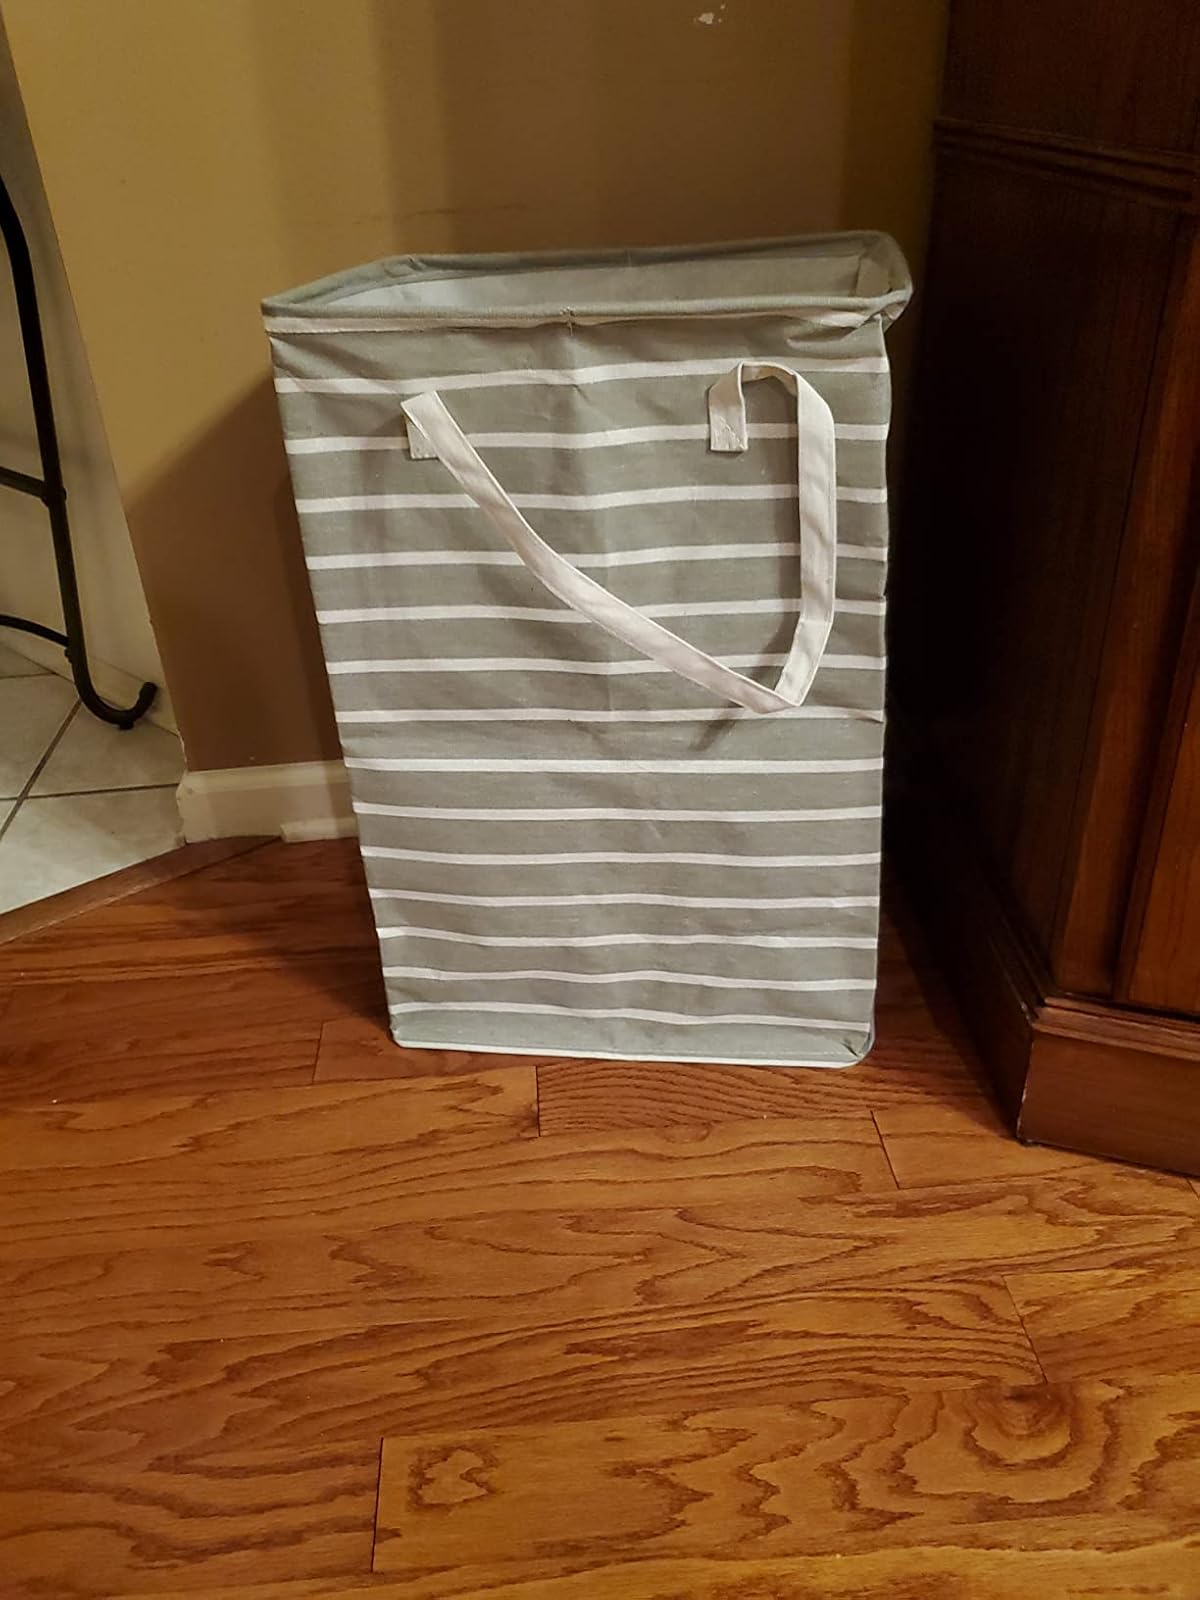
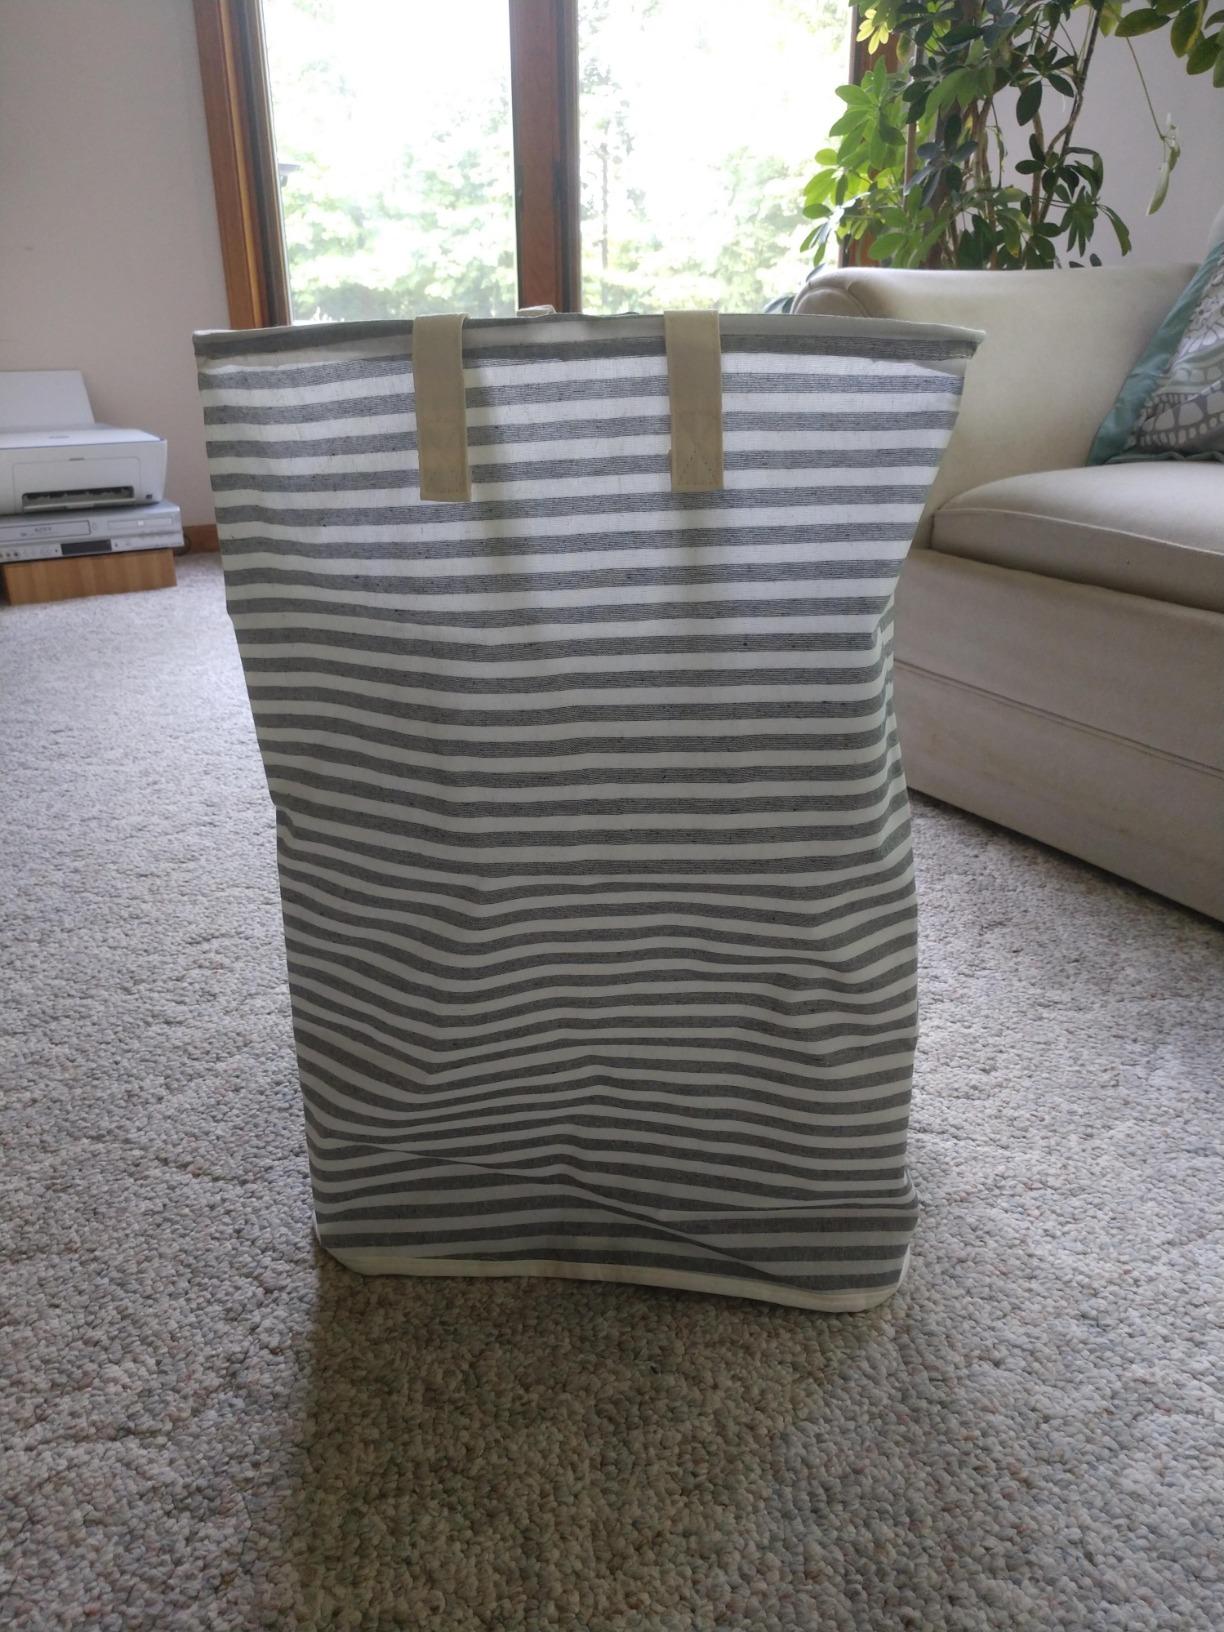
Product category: items_hamper
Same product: no